Answer in natural language. Consider the 3D positions of the objects in the scene and not just the 2D positions in the image. Is the centerpoint of  black modern high-back chair at a higher height than dark brown wooden bunk bed with blue bedding? Choose between the following options: no or yes
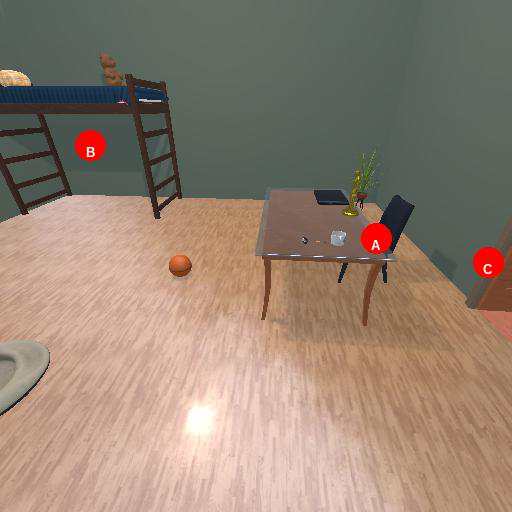
<answer>no</answer>